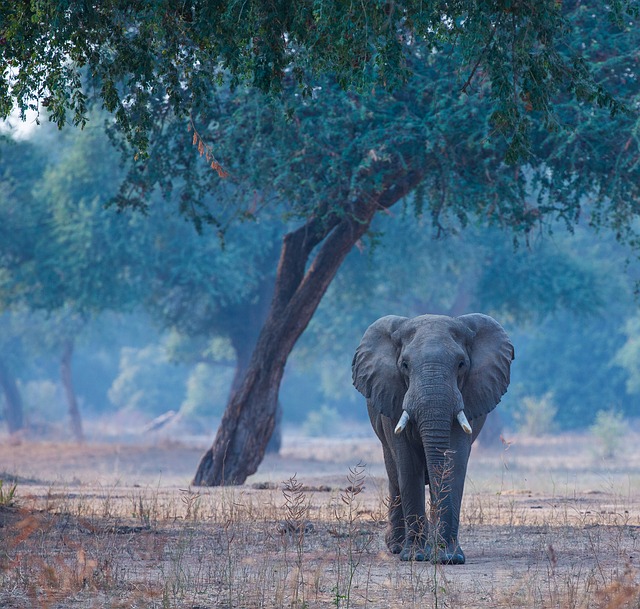
Label: elefante